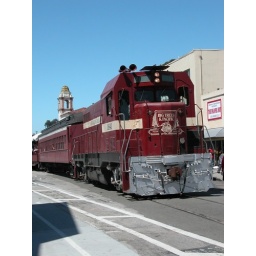
The train tracks go right along the beachfront road in amongst all the cars.